Question: Please indicate a possible affordance area of the bed that can be used for lying down
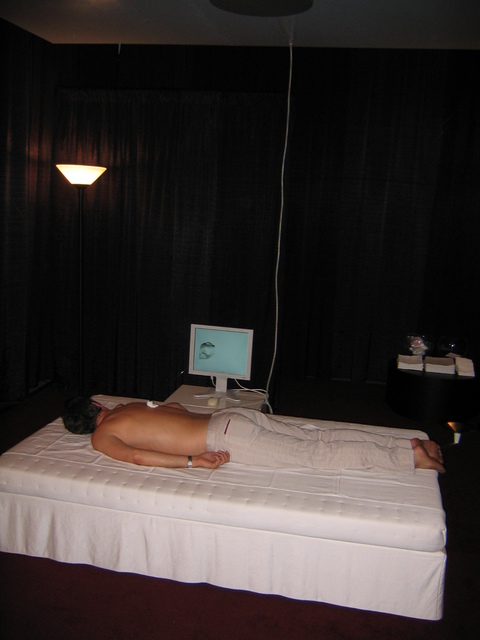
Answer: [0, 388.823, 453.124, 622.92]